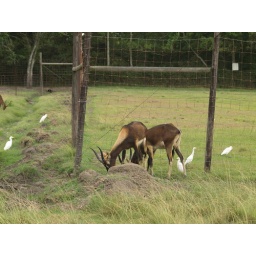
Alvin Texas bayou wildlife park animals and birds run or Roam freely in a natural habitat 2008 Zoo